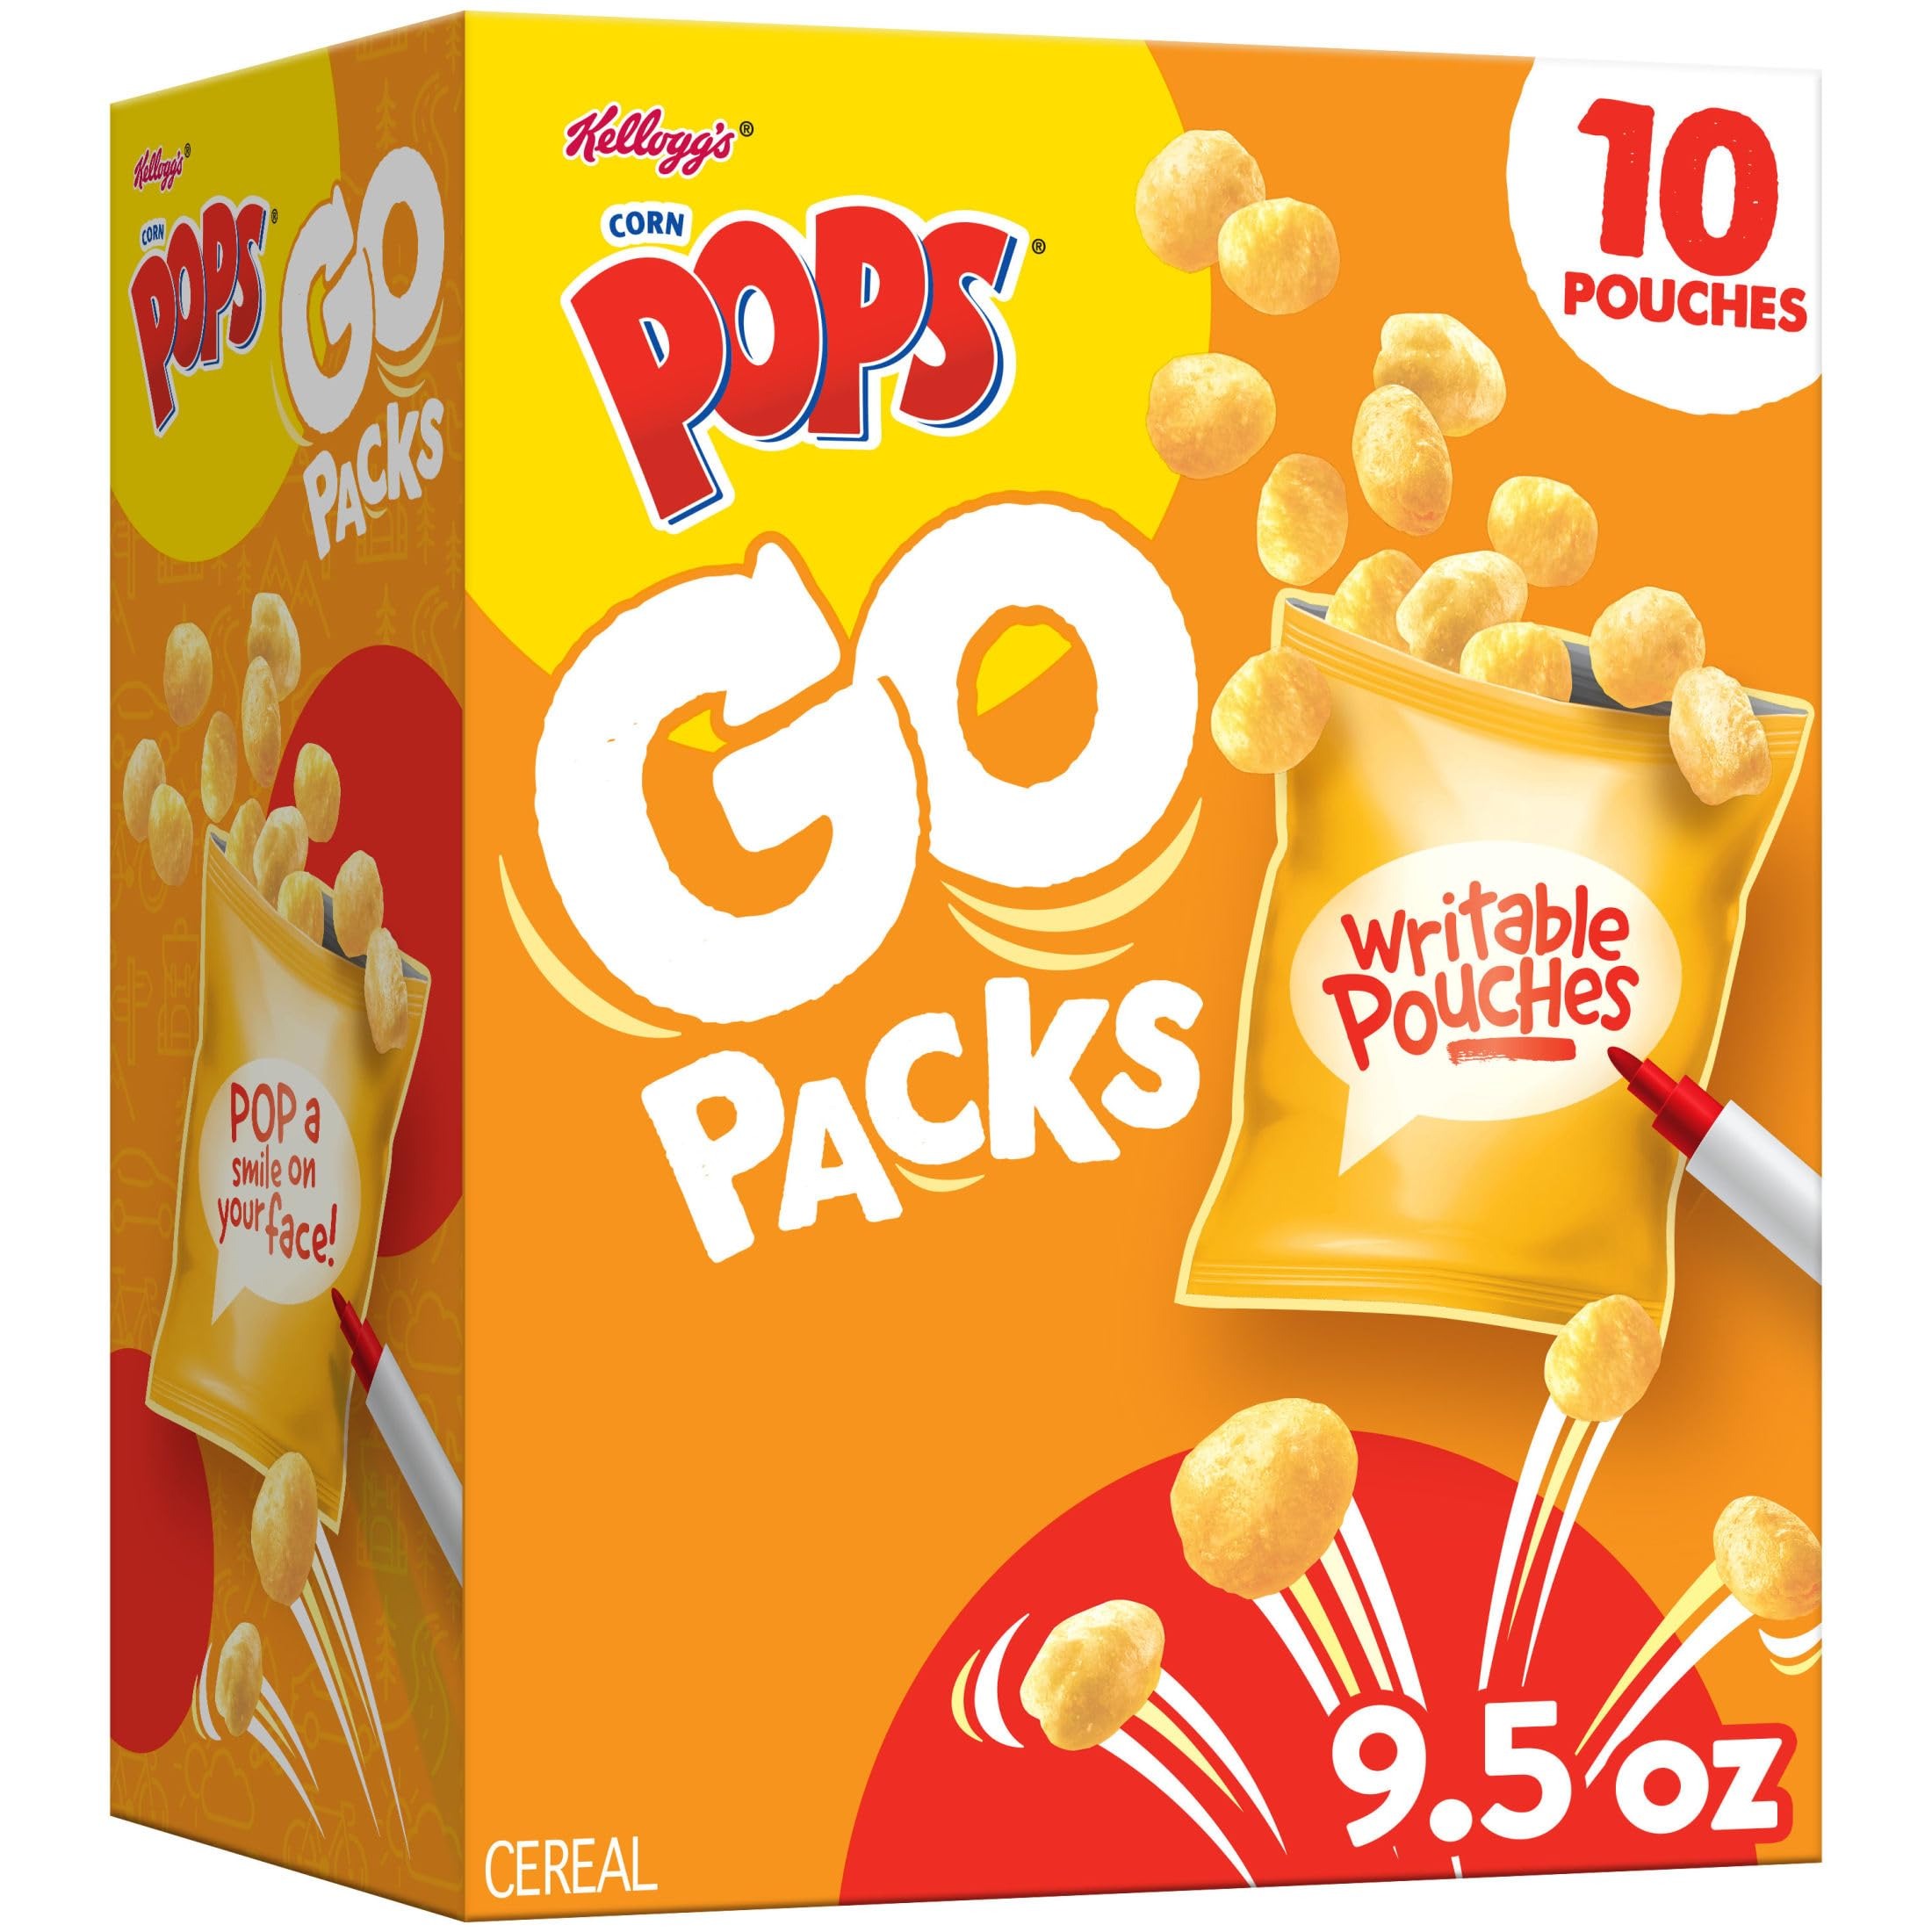
Item Name: Kellogg's Corn Pops Go Packs Cereal, Kids Snacks, Lunch Snacks, Original, 9.5oz Box (10 Pouches)
Bullet Point 1: Kellogg's Corn Pops Go Packs are a sweet, crispy way to snack throughout your day in convenient writeable pouches; Gotta Have My Pops!
Bullet Point 2: A classic, fun family snack; Add these Go Packs to your pantry for easy, convenient on-the-go munching
Bullet Point 3: Good source of 7 vitamins and minerals; Colors and flavors from natural sources; Kosher Pareve; Contains wheat ingredients
Bullet Point 4: A snack enjoyed without milk; Eat straight out of the pouch and enjoy for breakfast, as a school snack, after the game, or on a road trip
Bullet Point 5: Includes 1, 9.5oz box containing 10, 0.95oz pouches of Kellogg's Corn Pops Go Packs Original cereal; Packaged for freshness and great taste
Value: 10.0
Unit: Count

Price: 6.26